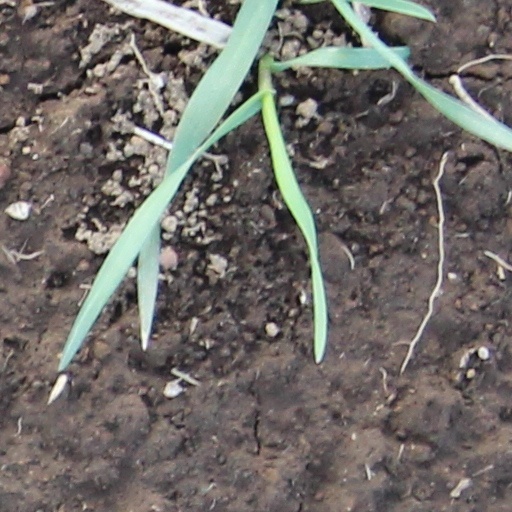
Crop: wheat